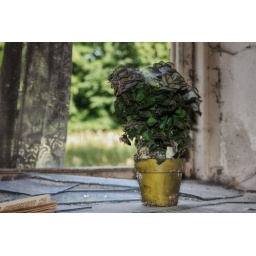
flower in the window